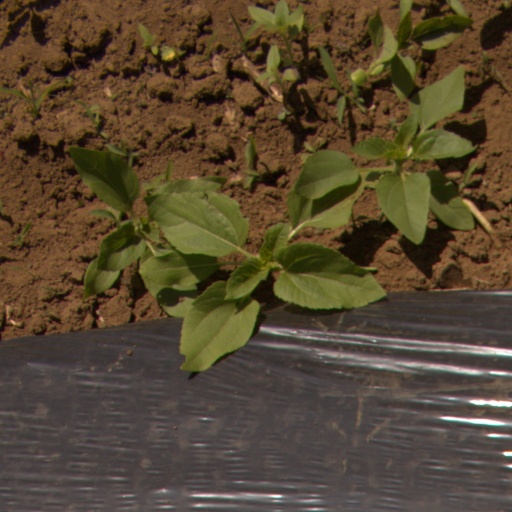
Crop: Jerusalem artichoke